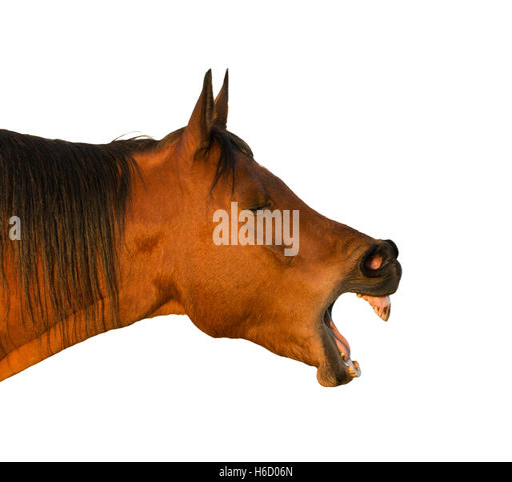
side view of a yawning red bay horse ; isolated on white